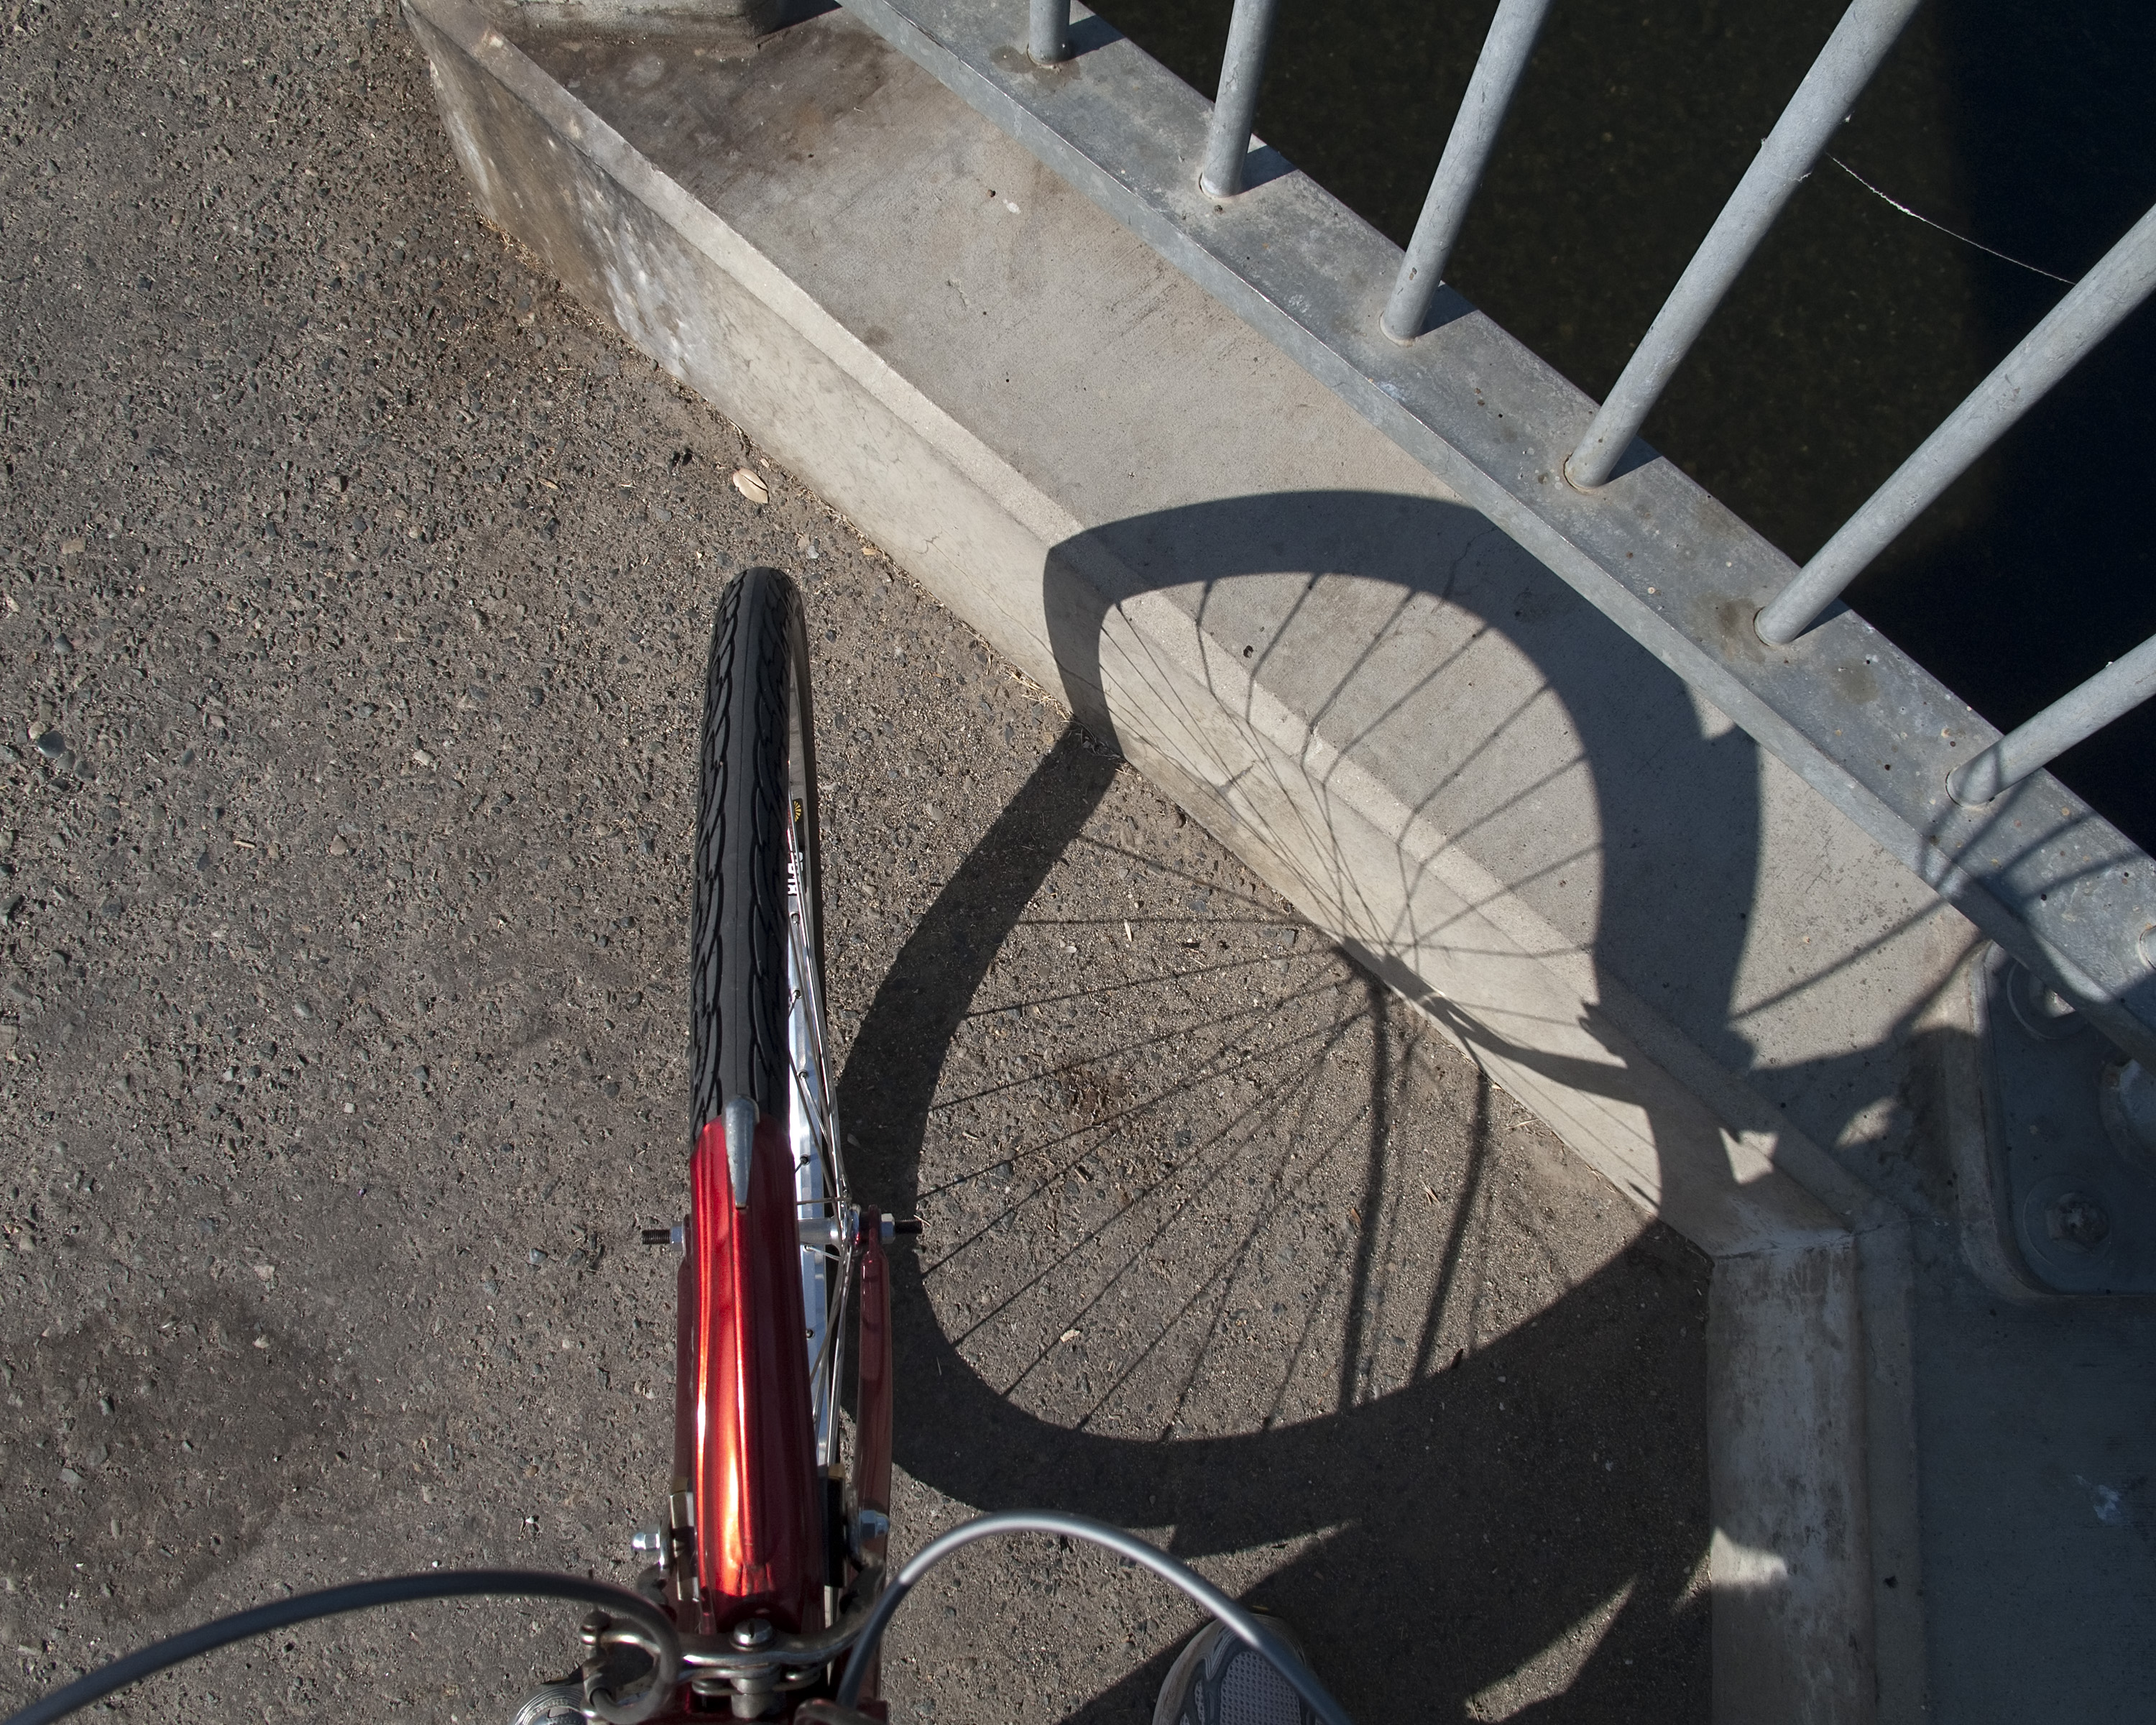
wheel, bicycle, red, vehicle, spoke, shadow, tire, sports equipment, mountain bike, cycling, rouge, americanriver, freeride, sacramento, americanriverparkway, raleigh, bicycle frame, land vehicle, cycle sport, cyclo cross bicycle, cyclo cross, bicycle motocross, bmx bike, road bicycle